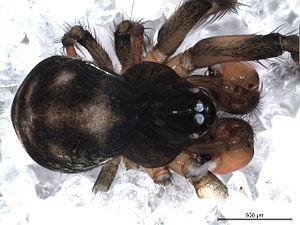
Baalzebub baubo est une espèce d'araignées aranéomorphes de la famille des Theridiosomatidae.
Baalzebub est un genre d'araignées aranéomorphes de la famille des Theridiosomatidae.